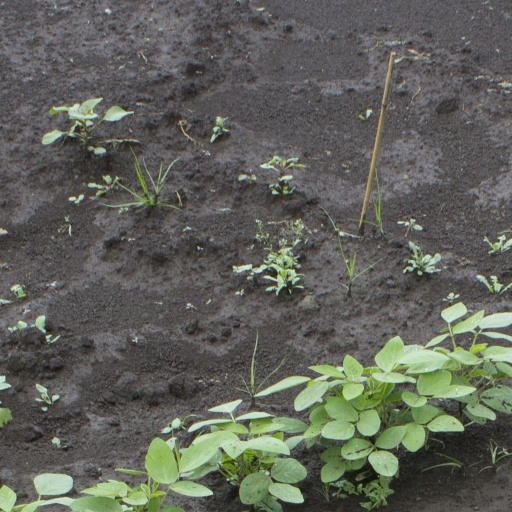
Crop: soybean